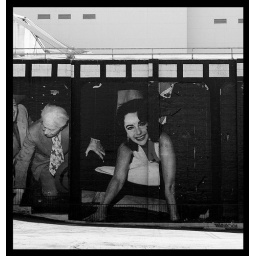
A beautiful wall that we find walking in Los Angeles